Martin Luther

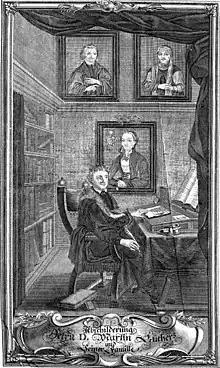
Luther at his desk with family portraits

Luther made his pronouncements from Wartburg in the context of rapid developments at Wittenberg, of which he was kept fully informed. Andreas Karlstadt, supported by the ex-Augustinian Gabriel Zwilling, embarked on a radical programme of reform there in June 1521, exceeding anything envisaged by Luther. The reforms provoked disturbances, including a revolt by the Augustinian friars against their prior, the smashing of statues and images in churches, and denunciations of the magistracy. After secretly visiting Wittenberg in early December 1521, Luther wrote "A Sincere Admonition by Martin Luther to All Christians to Guard Against Insurrection and Rebellion". Wittenberg became even more volatile after Christmas when a band of visionary zealots, the so-called Zwickau prophets, arrived, preaching revolutionary doctrines such as the equality of man, adult baptism, and Christ's imminent return. When the town council asked Luther to return, he decided it was his duty to act.